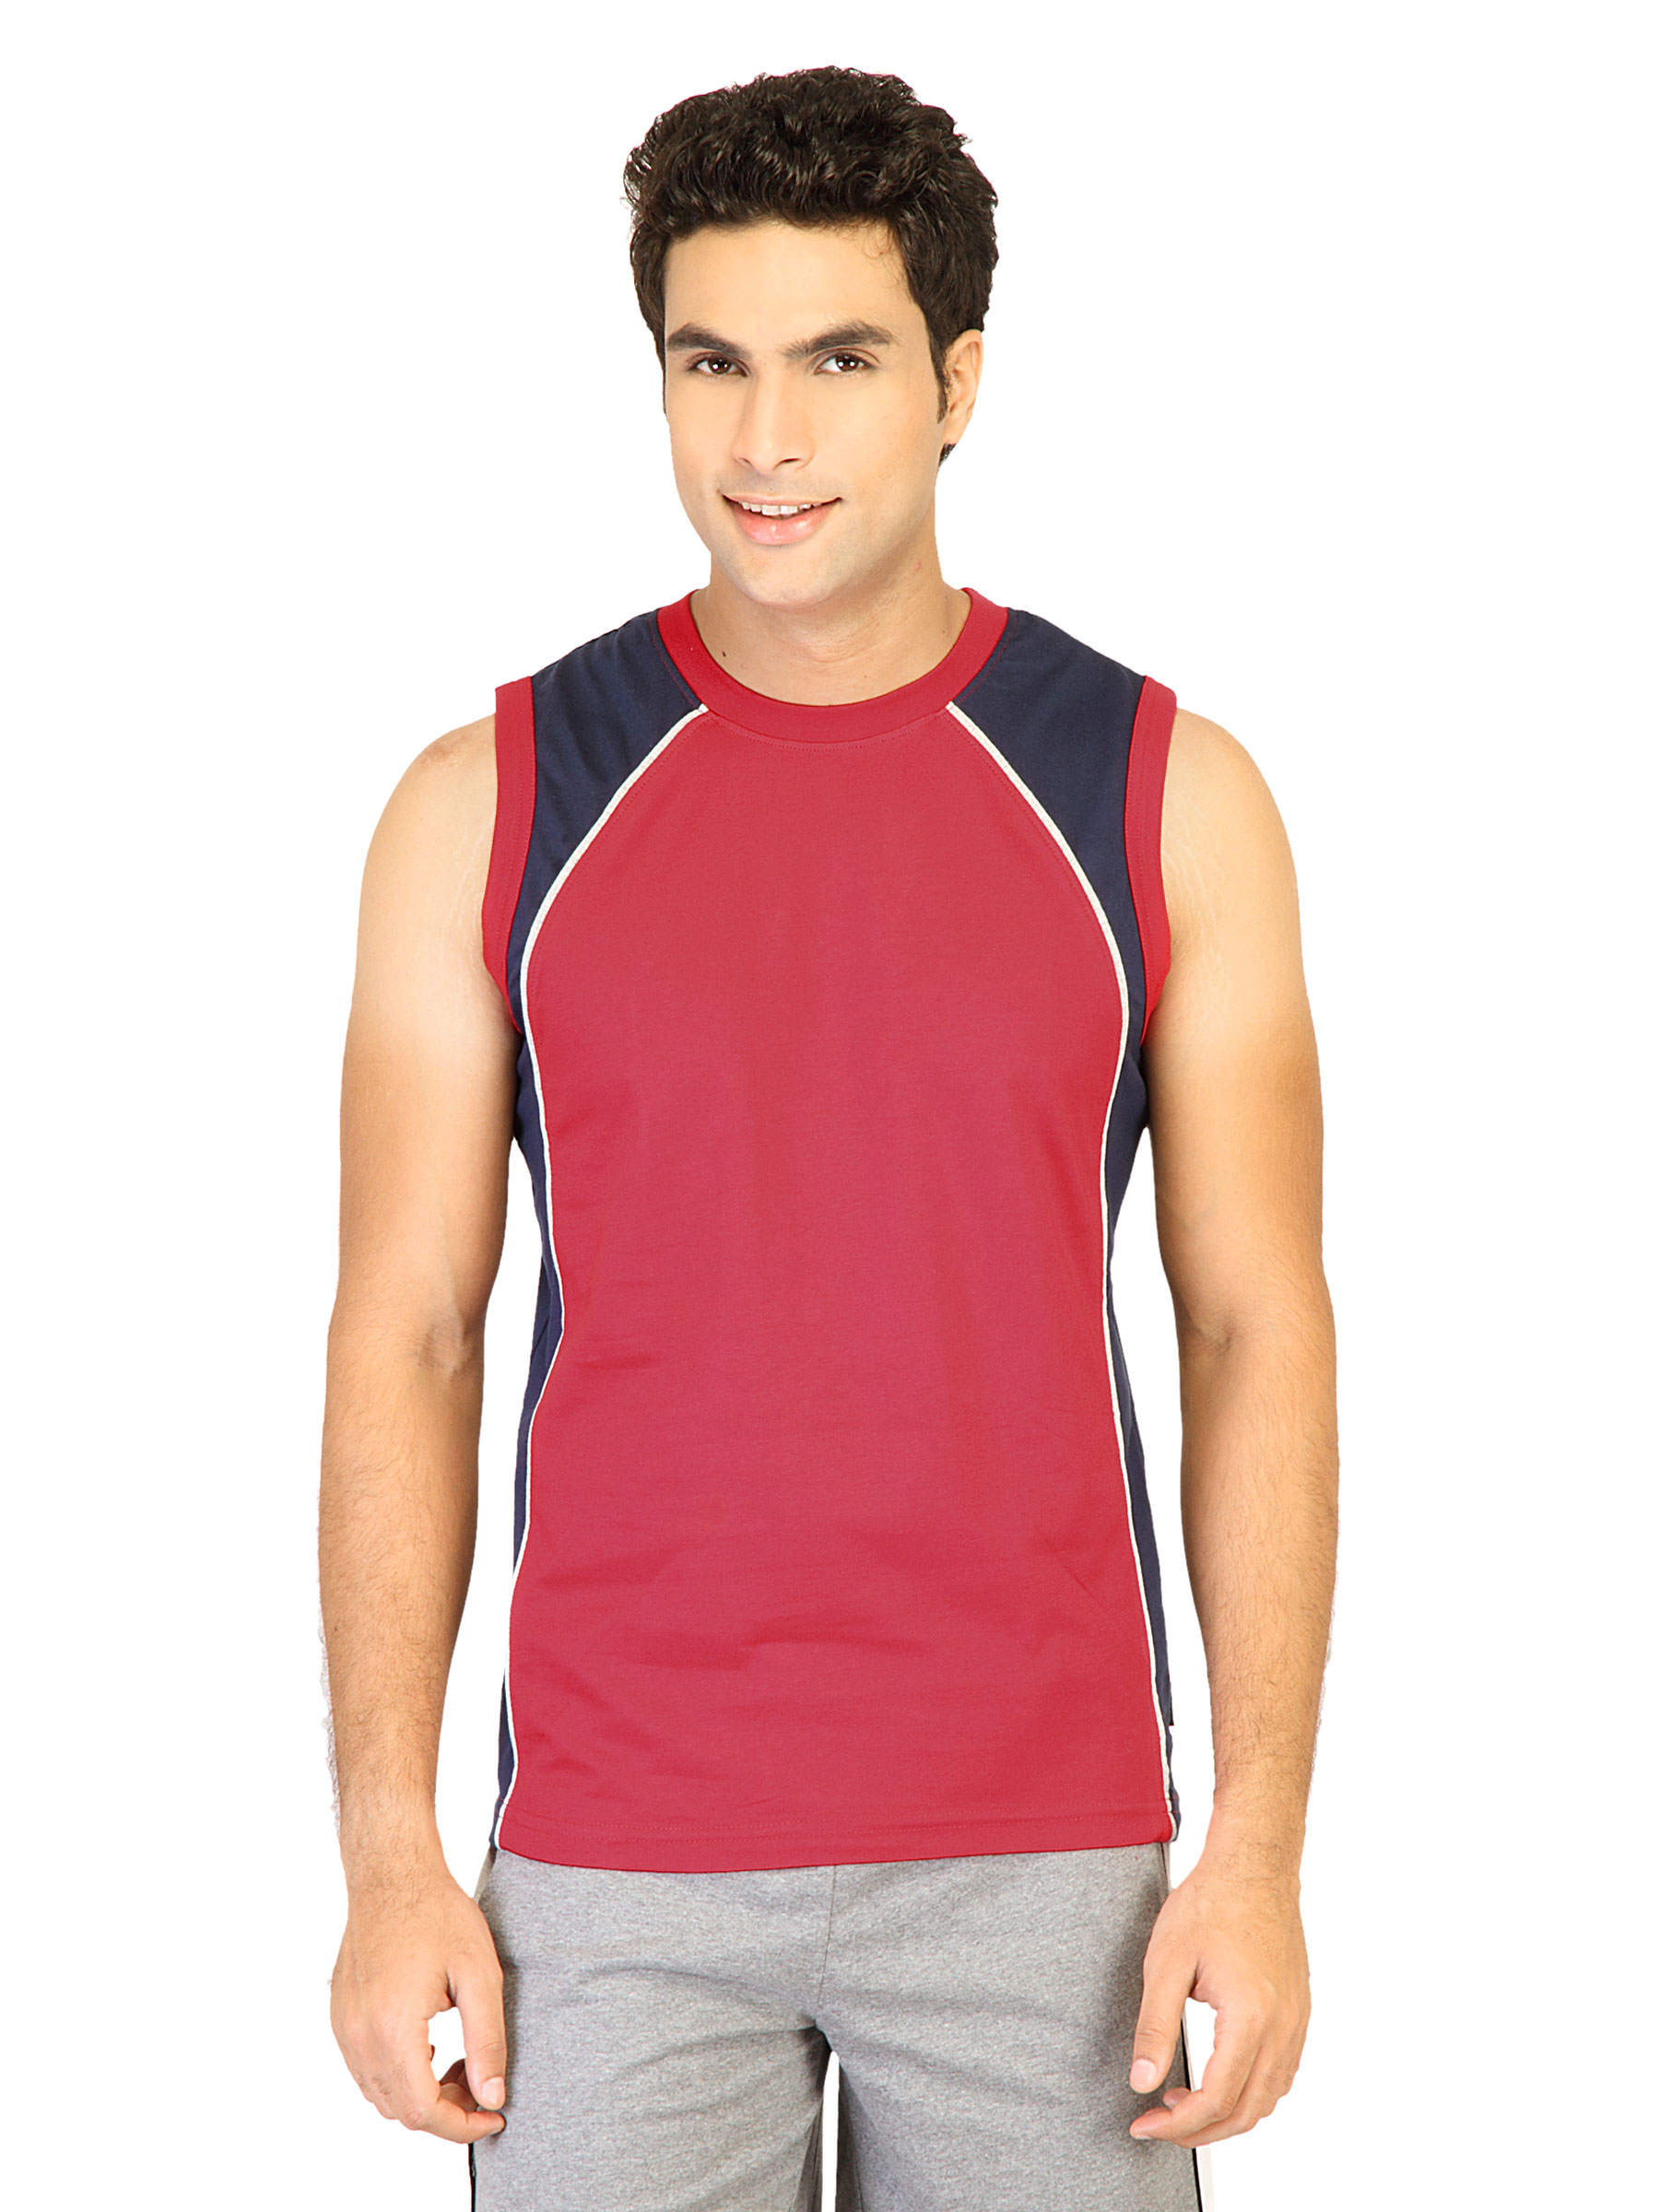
Hanes Men Sleeveless Crew Red Innerwear T-shirt
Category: Apparel / Innerwear / Innerwear Vests
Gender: Men
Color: Red
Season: Summer 2016
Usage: Casual